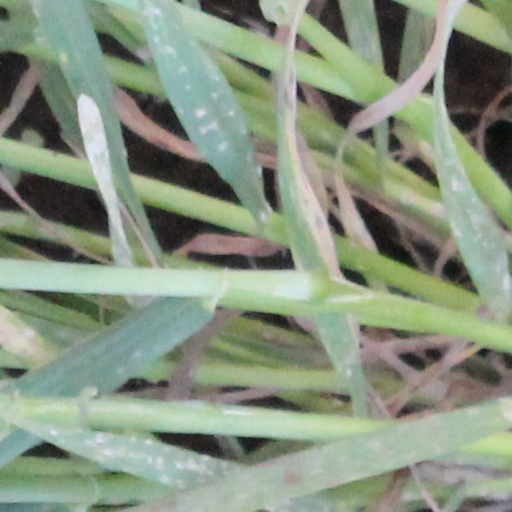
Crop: wheat